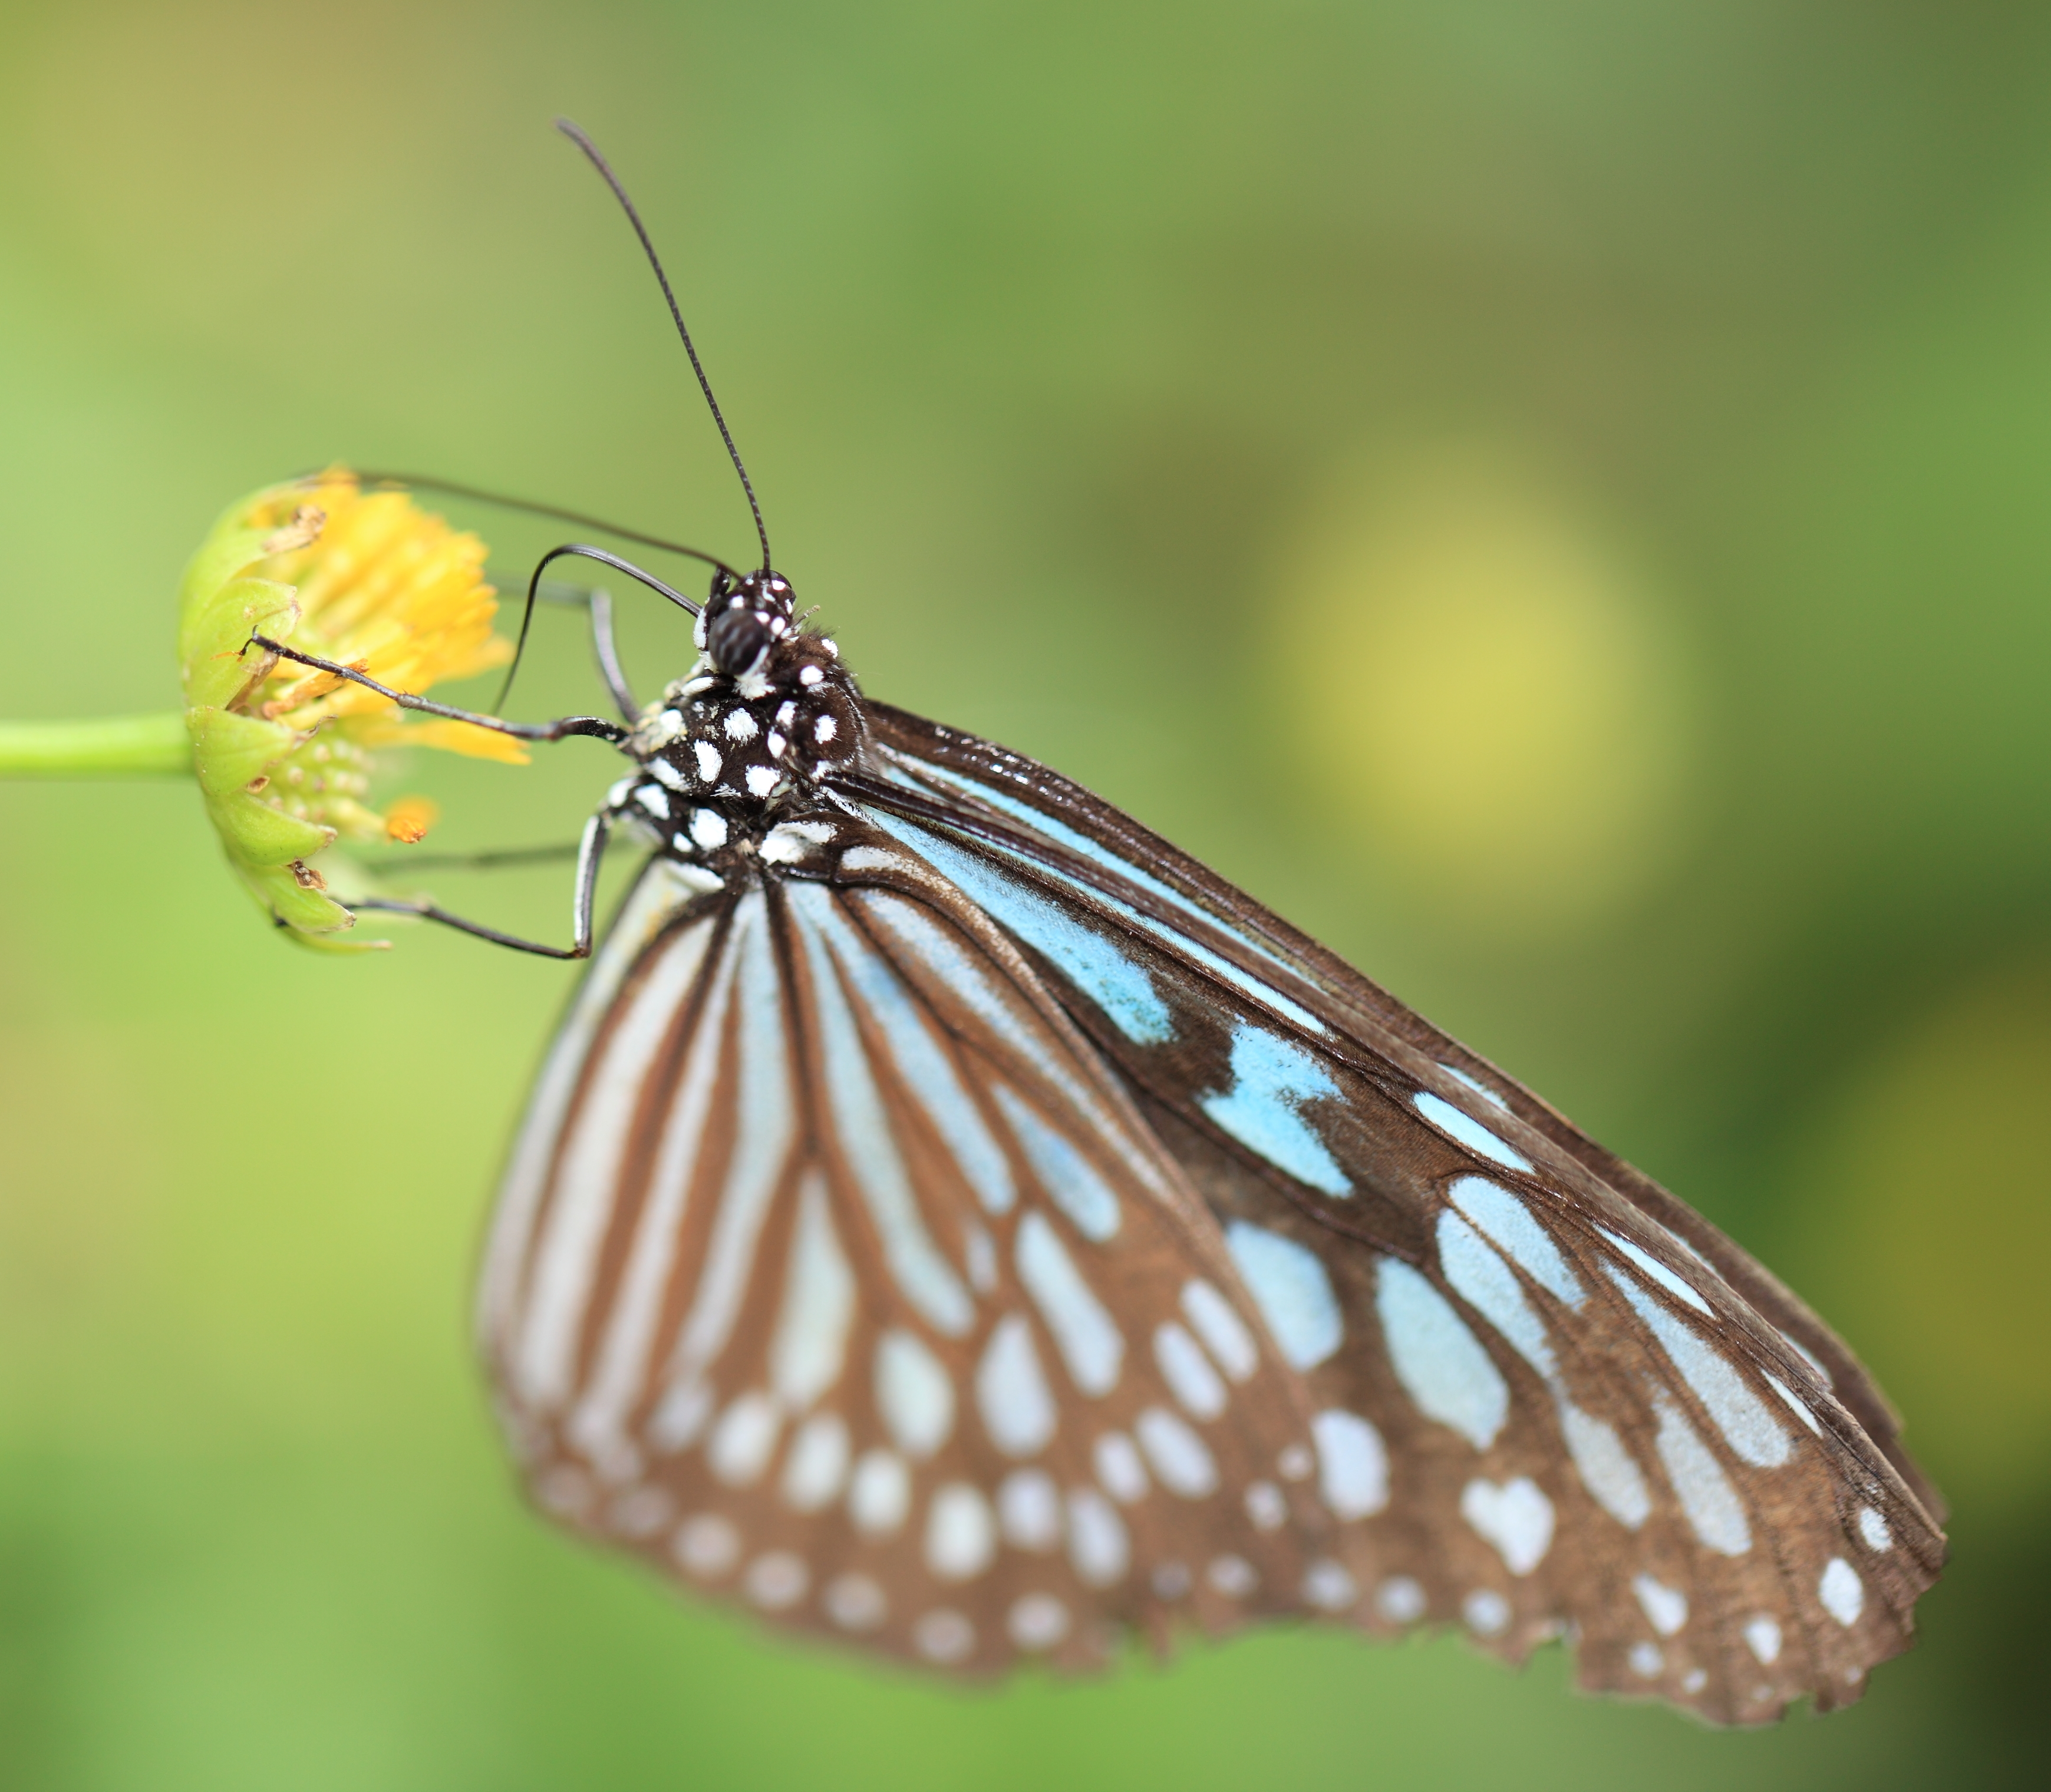
nature, wing, photography, flower, high, insect, park, butterfly, fauna, invertebrate, close up, monarch butterfly, tochigi, 5d, hires, markii, nectar, pieridae, hi, res, resolution, mooka, igashira, similis, ceylonblueglassytiger, ideopsis, macro photography, arthropod, taxonomy binomial ideopsissimilis, pollinator, plant stem, moths and butterflies, lycaenid, brush footed butterfly, colias